Alchemical Studies

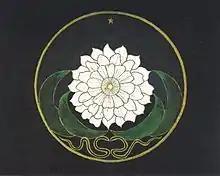
Eastern mandala created by a patient of Jung. Several of these mandalas are published alongside Jung's commentary on "The Secret of the Golden Flower".

This commentary on the "Secret of the Golden Flower", a Taoist alchemical text believed to be from the 12th century, was first published by Jung and Richard Wilhelm in 1929. It was revised in 1938 with an additional foreword by Jung.